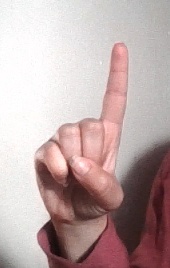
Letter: bb